Kosuge

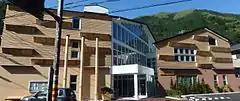
Kosuge village hall

Kosuge is located in the mountainous far northeastern corner of Yamanashi Prefecture. The municipality consists of eight hamlets of Hashidate, Kawaike, Tadamoto, Nakagumi, Tobu, Shirasawa, Konagata, Nagasaku. The seven villages from Hashidate to Konagata are along the Kobuchi River in the Tama River water system, and the Nagakushi village is along the Tsurugawa River in the Sagami River water system. The hamlets have elevations between 540 and 780 meters. Forest occupies 95% of the total area of the village, with 30% protected watershed forest within the Chichibu Tama Kai National Park, providing water for the Tokyo Metropolis.